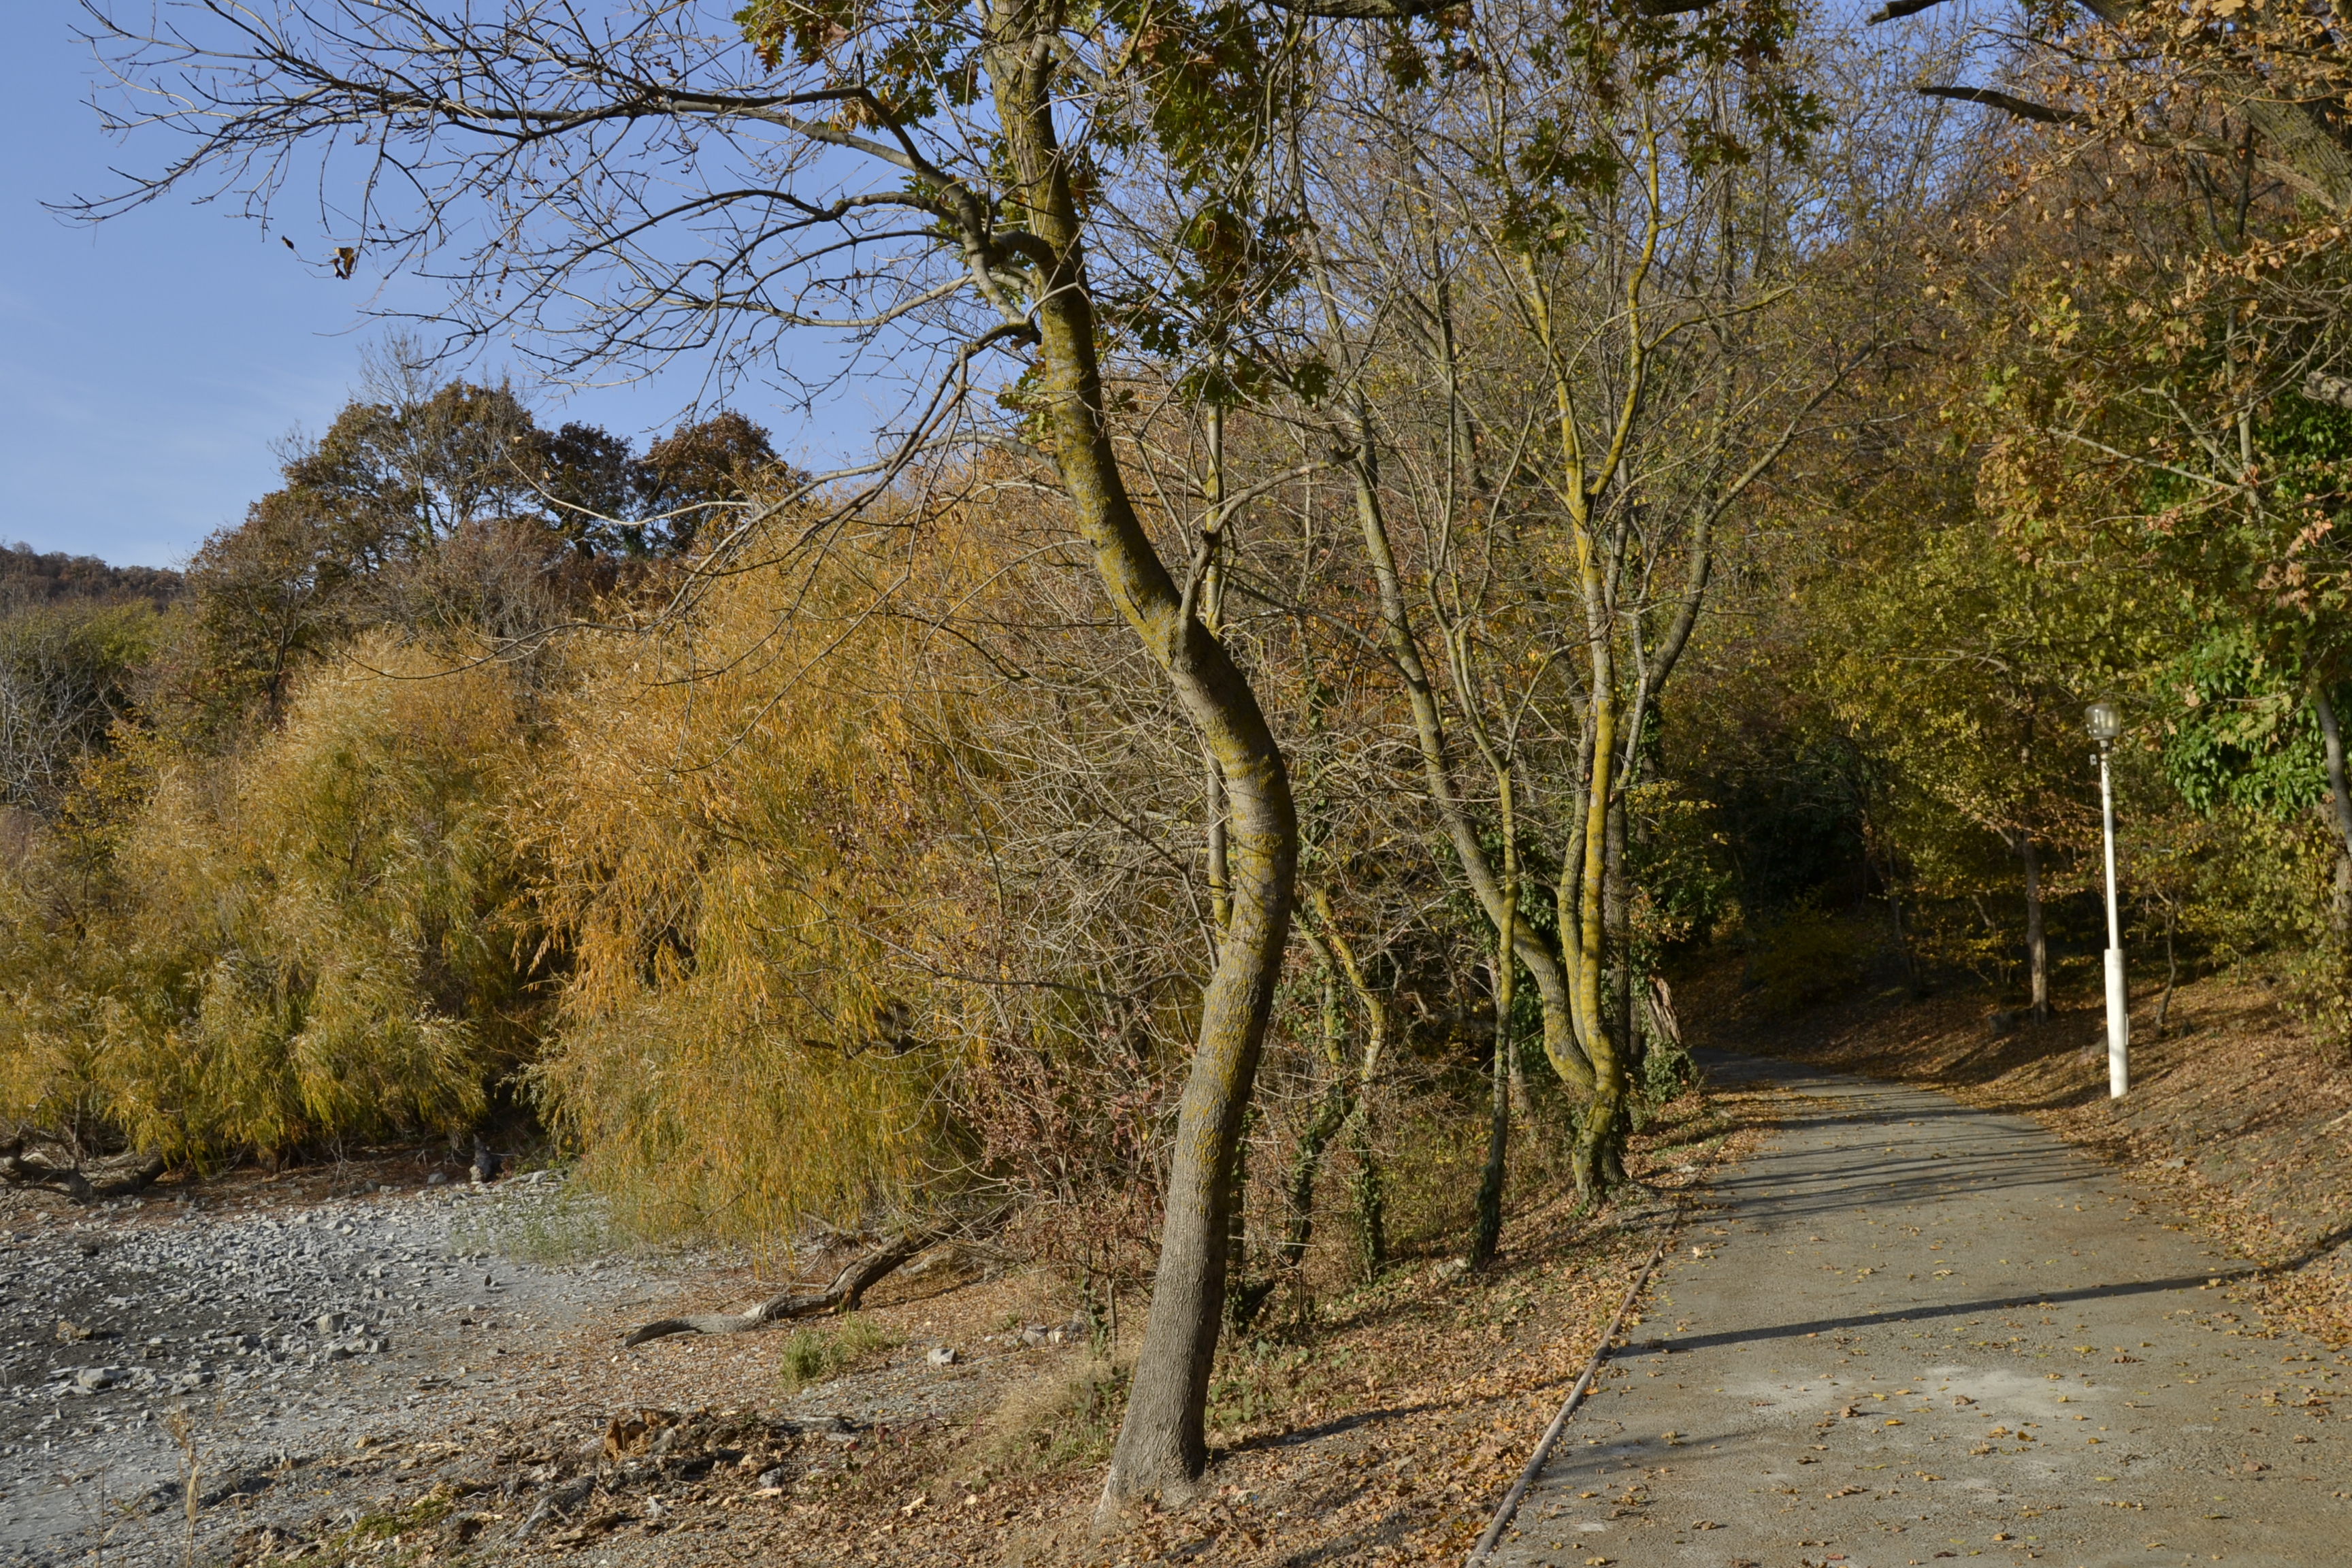
rock, sea, beach, tree, natural landscape, vegetation, natural environment, nature reserve, woody plant, branch, plant, wilderness, leaf, forest, woodland, trail, grass, grass family, landscape, plant community, road, trunk, state park, deciduous, wood, autumn, path, river, shrub, hill, birch family